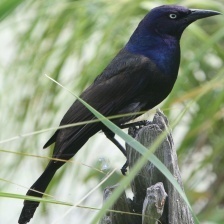
Species: COMMON GRACKLE
Scientific name: QUISCALUS QUISCULA